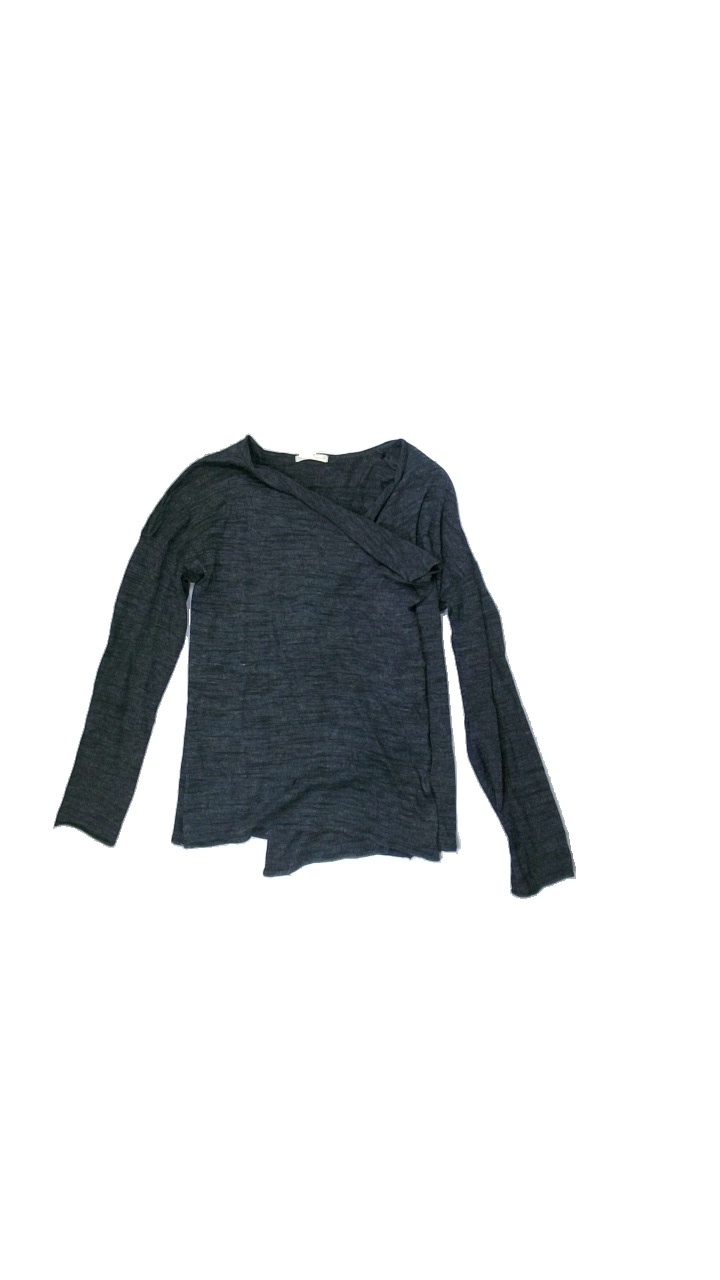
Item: Cardigan (Ladies)
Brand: H&m
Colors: Grey
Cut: Regular
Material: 63%polyester 34%viscose 3%wool
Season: Autumn
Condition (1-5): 3
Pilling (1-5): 4
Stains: Minor
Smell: Major
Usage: Export
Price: <50